Zhang Daoling

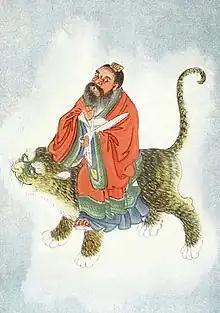
Zhang Daoling as pictured in "Myths and Legends of China" by E. T. C. Werner

Zhang Daoling (traditionally February 22, 34October 10, 156), birth name Zhang Ling, courtesy name Fuhan, was a Chinese Taoist religious leader who lived during the Eastern Han dynasty. He founded the Way of the Five Pecks of Rice millenarian movement, and estabilished a theocratic state. The Way of the Celestial Masters grew out of those beginnings, and so Zhang is considered the founder of religious Taoism by scholars and is venerated as such by followers of Zhengyi Dao.